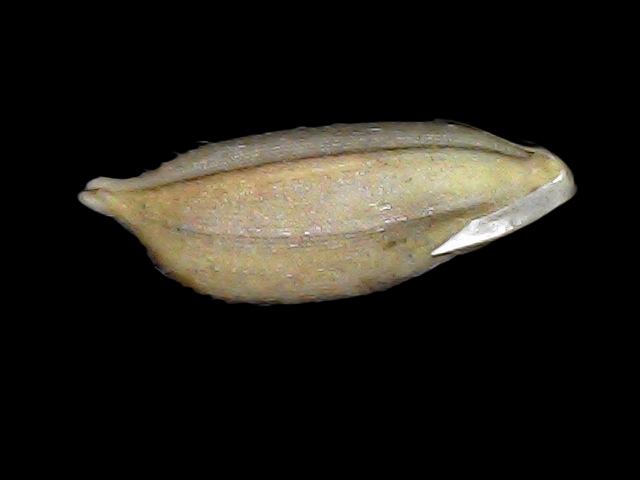
Rice variety: Bd34